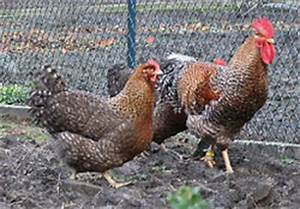
Label: chicken